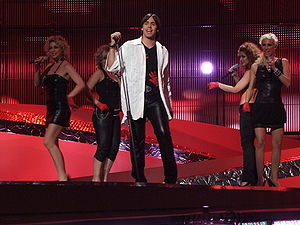
Montenegro i Eurovision Song Contest
Stefan Filipović i Beograd(2008)
Montenegro debuterede i 2007 i den 52. årlige Eurovision Song Contest. Landen deltog før som en del af Jugoslavien. I 2004 og 2005 deltog Montenegro i Eurovision som en del af Serbien og Montenegro, men i 2006 deltog landet ikke fordi de to lande kunne ikke blive enige om at sende en kandidat.